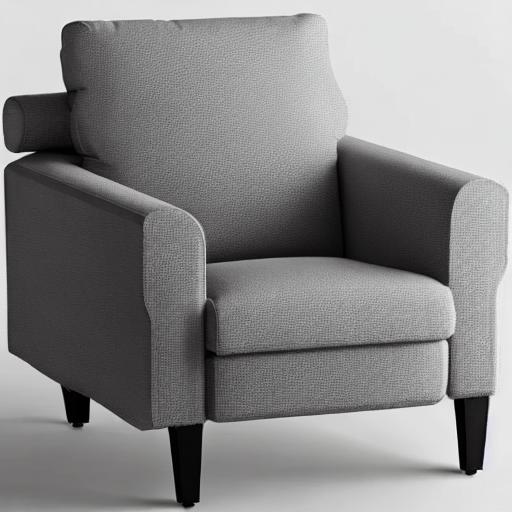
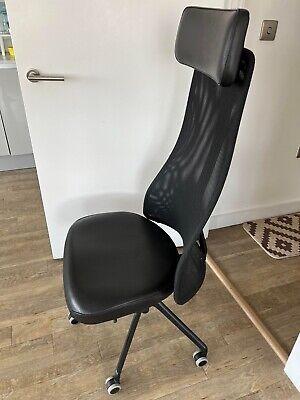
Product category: items_chair
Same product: no